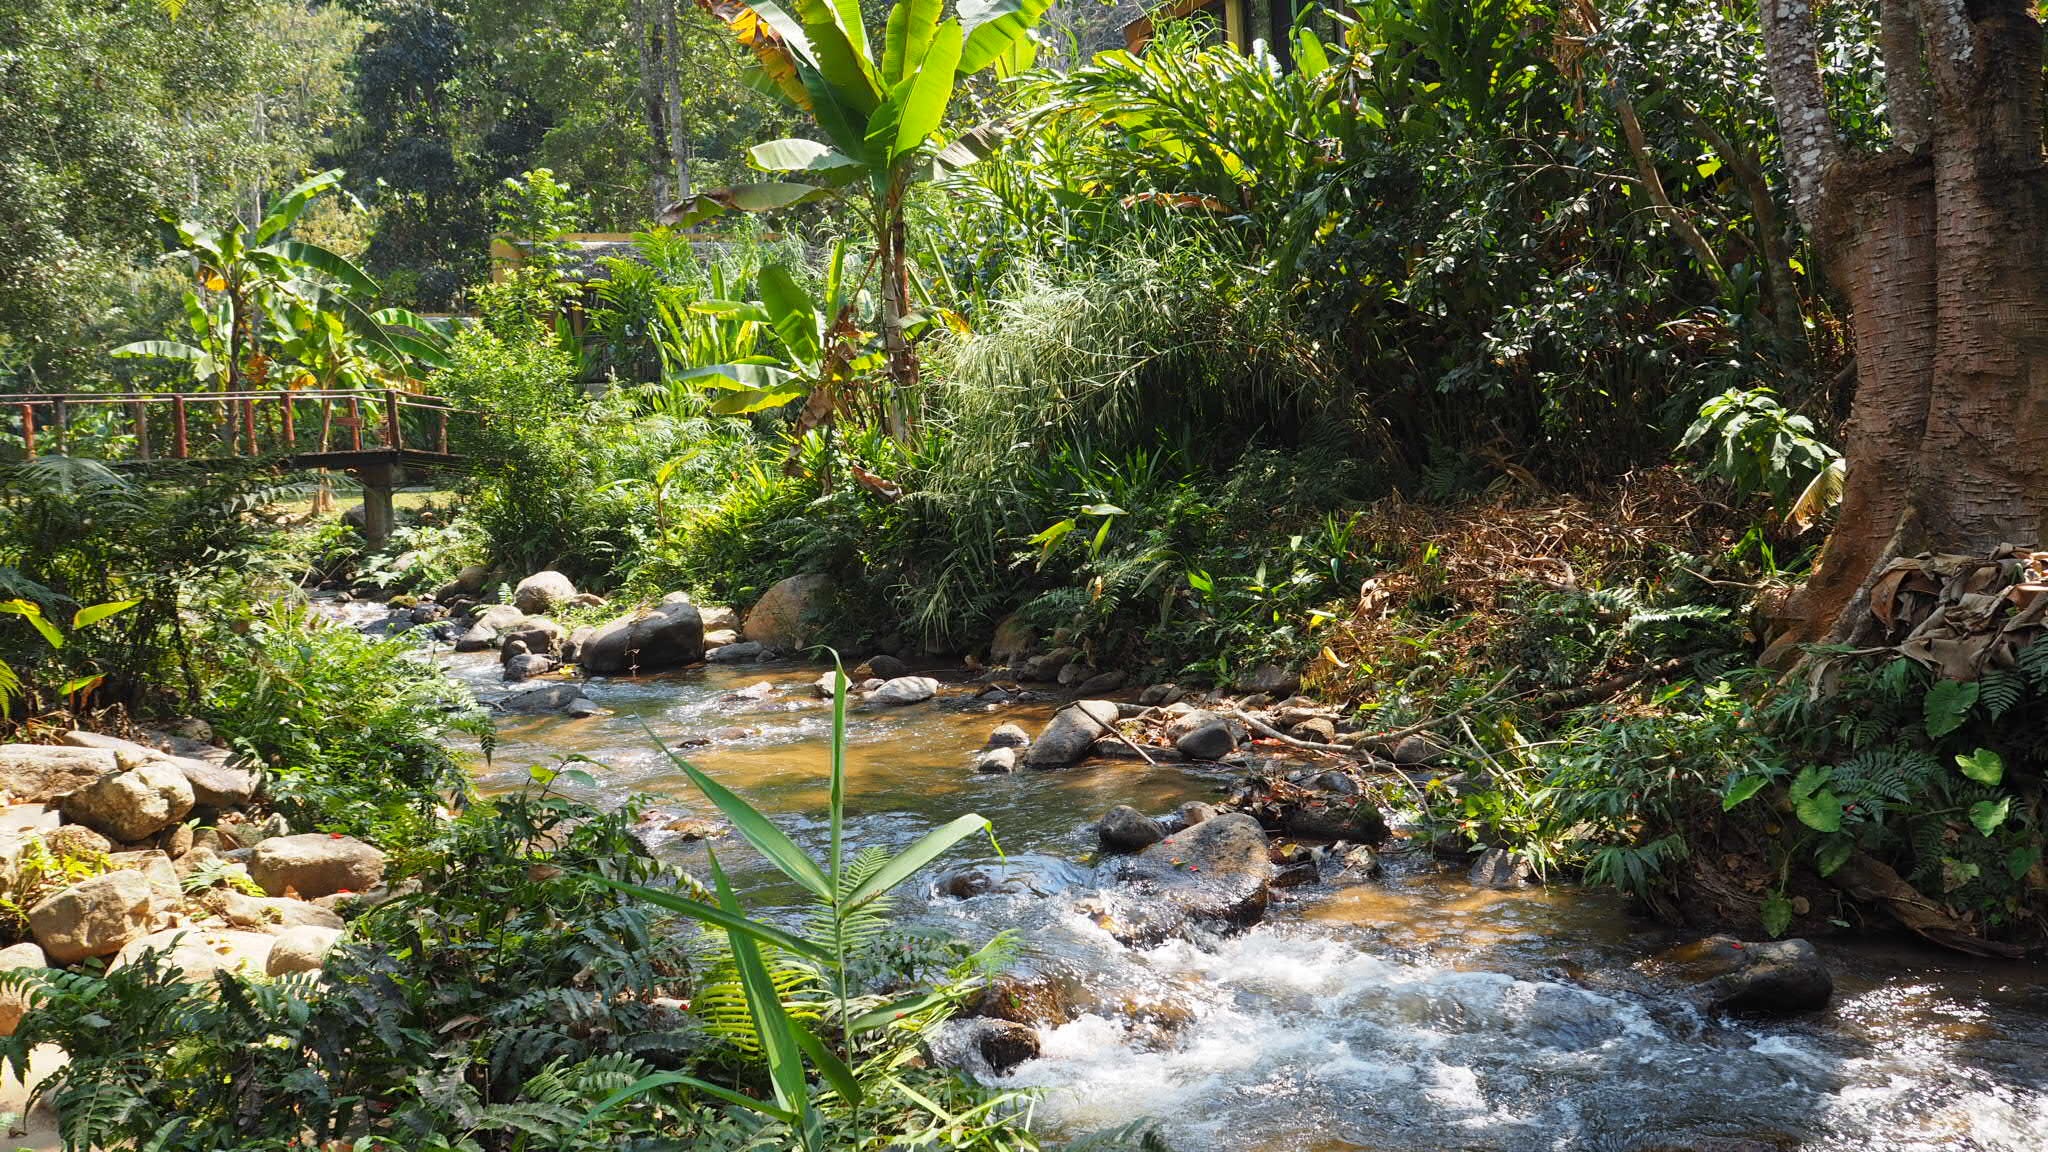
nature, forest, waterfall, flower, view, river, pond, stream, brook, jungle, botany, garden, body of water, vegetation, rainforest, botanical garden, woodland, habitat, water feature, ecosystem, watercourse, chiang mai thailand, natural environment, maekampong